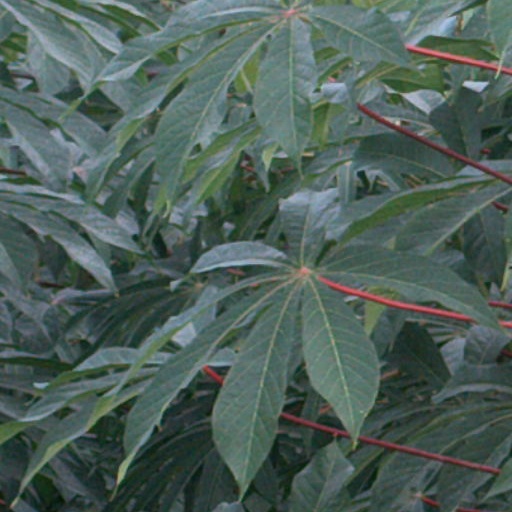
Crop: cassava